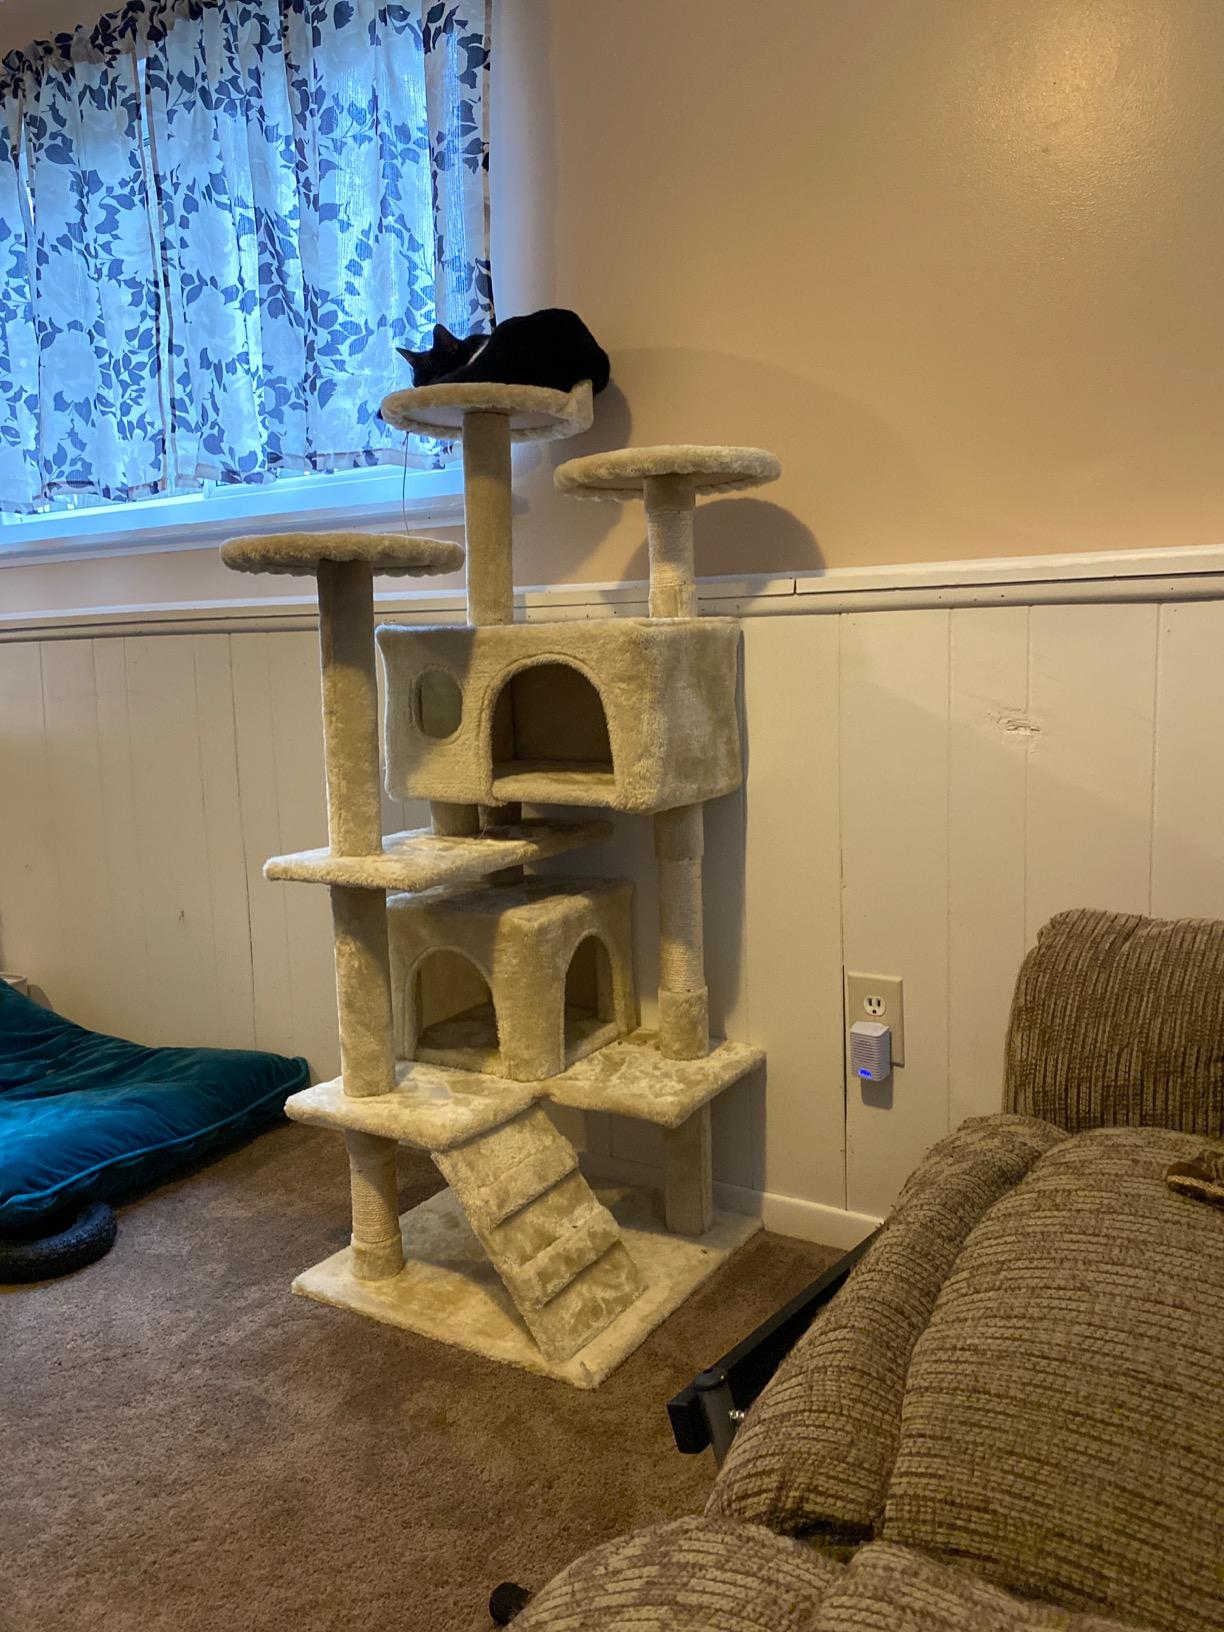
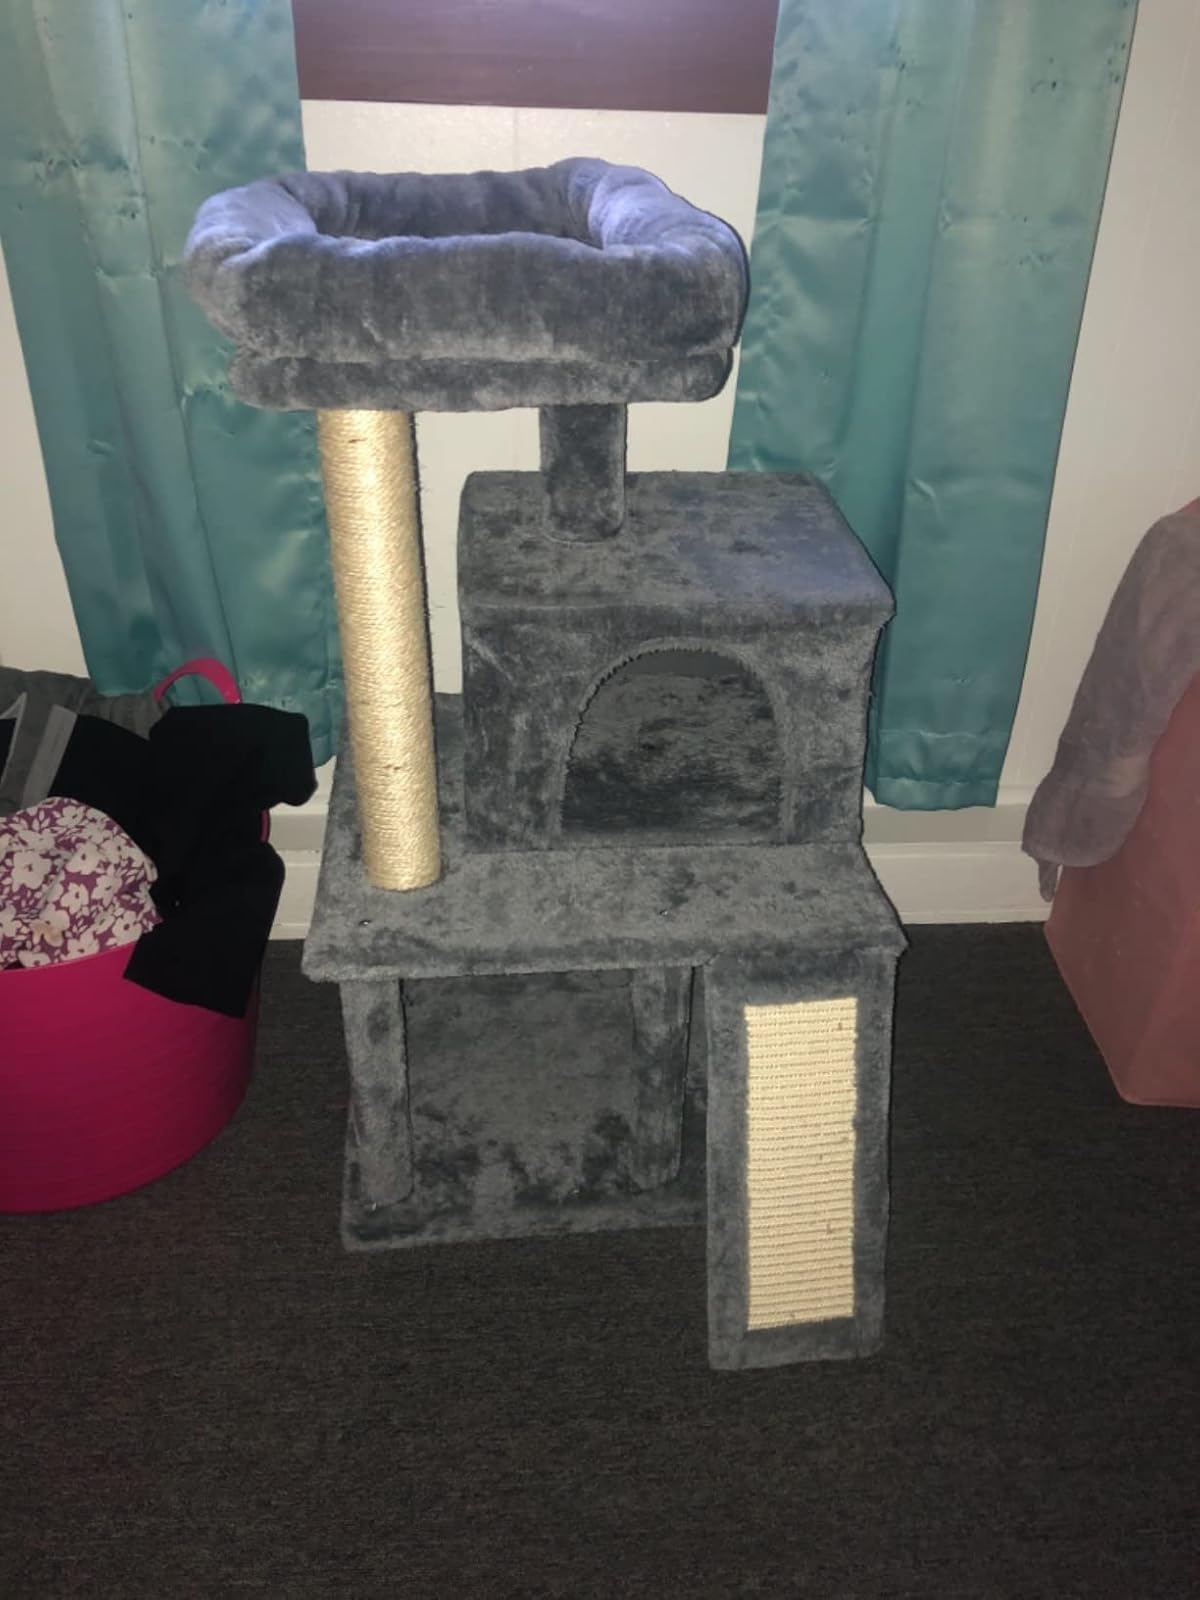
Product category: items_cat tree
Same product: no